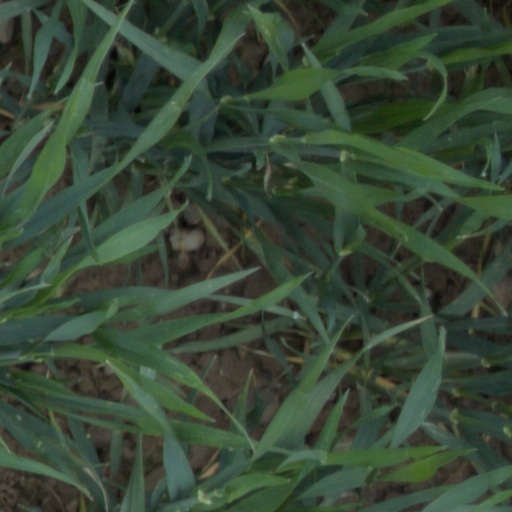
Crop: wheat